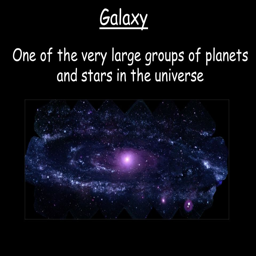
galaxy of the very large groups of planets and stars in the universe